Tungsten(VI) oxytetrachloride

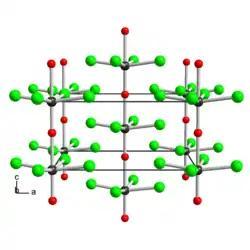
Structure of solid , illustrating its polymeric structure with short W≡O and weak W---O bonds in the chains. Oxygen, O; Chlorine, Cl; Tungsten, W

The solid consists of weakly associated square pyramidal monomers. The compound is classified as an oxyhalide.